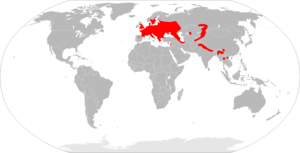
Cette liste commentée recense la mammalofaune à Monaco. Elle répertorie les espèces de mammifères monégasques actuels et celles qui ont été récemment classifiées comme éteintes. Cette liste comporte 45 espèces réparties en huit ordres et seize familles, dont une est « en danger », une autre est « vulnérable », six sont « quasi menacées » et deux ont des « données insuffisantes » pour être classées.
Cette liste commentée recense la mammalofaune en Tchéquie. Elle répertorie les espèces de mammifères tchèques actuels et celles qui ont été récemment classifiées comme éteintes. Cette liste comporte cent espèces réparties en neuf ordres et 23 familles, dont une est « en danger critique d'extinction », une autre est « en danger », cinq sont « vulnérables », neuf sont « quasi menacées » et une a des « données insuffisantes » pour être classée.
Cette liste commentée recense la mammalofaune au Liechtenstein. Elle répertorie les espèces de mammifères liechtensteinois actuels et celles qui ont été récemment classifiées comme éteintes. Cette liste comporte 74 espèces réparties en huit ordres et vingt familles, dont une est « vulnérable », six sont « quasi menacées » et une a des « données insuffisantes » pour être classée.
Cette liste commentée recense la mammalofaune en Åland. Elle répertorie les espèces de mammifères ålandais actuels et celles qui ont été récemment classifiées comme éteintes. Cette liste comporte 34 espèces réparties en neuf ordres et quatorze familles, dont deux sont « quasi menacées ».